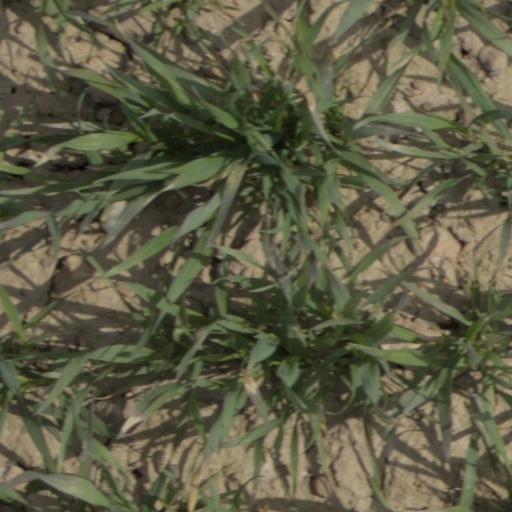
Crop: wheat